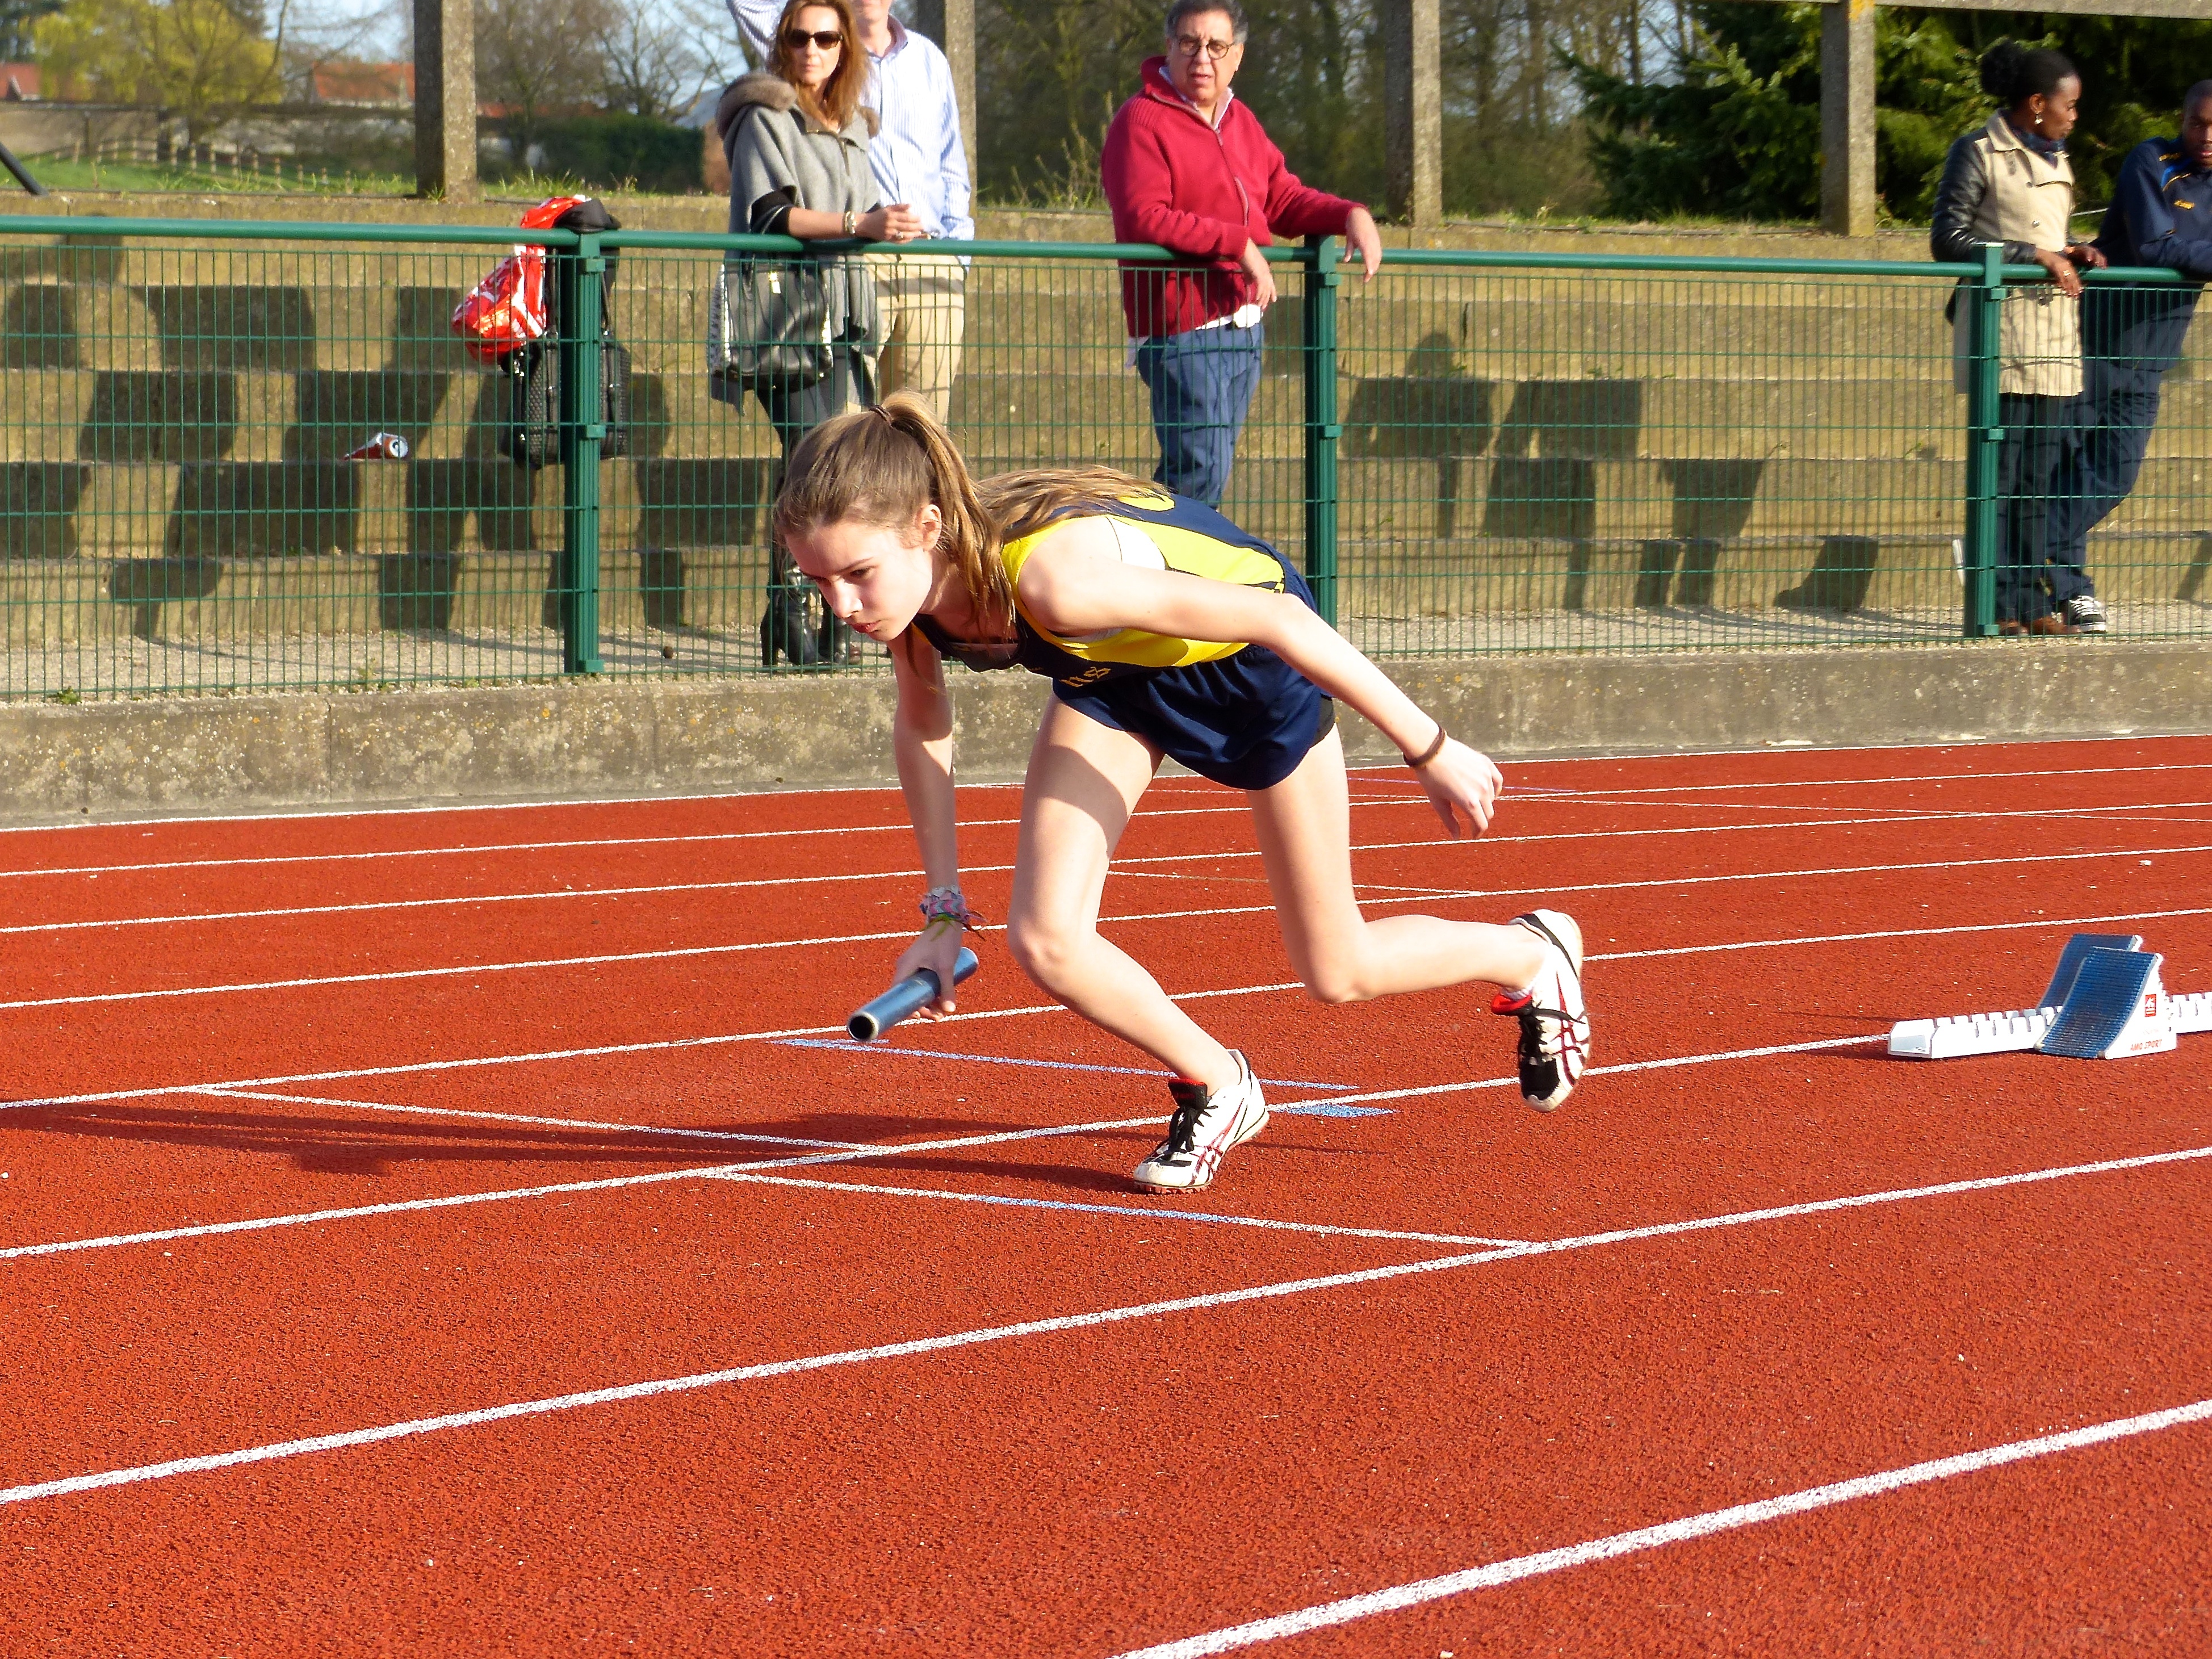
girl, track, sport, boy, running, run, jumping, runner, belgium, race, competition, team, sports, championship, highschool, athletics, meet, waterloo, sprint, trackfield, relay, trackandfield, hurdle, hurdling, physical exercise, human action, track and field athletics, heptathlon, middle distance running, 800 metres, 110 metres hurdles, 4 100 metres relay, 100 metres hurdles, obstacle race